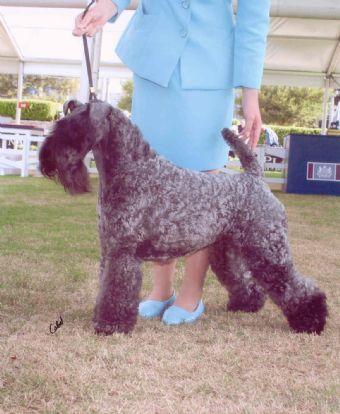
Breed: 229-n000087-Kerry_blue_terrier